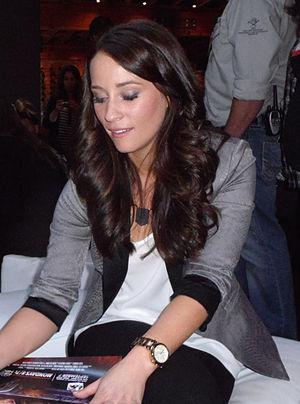
Mekenna Melvin est une actrice et scénariste américaine, née le 23 janvier 1985 à Saratoga.
Les personnages de Chuck, série télévisée américaine, se constituent de onze acteurs principaux, d'une douzaine d'acteurs récurrents et d'un nombre aléatoire d'invités au fil des saisons.